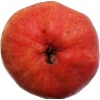
Label: Pear Red 1